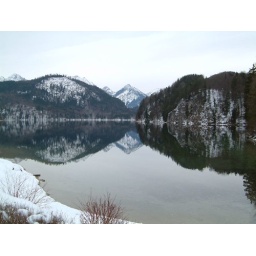
Beautiful lake near Neuschwanstein castle